Newcastle University

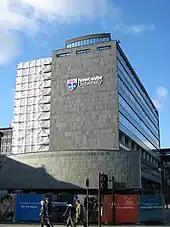
The Herschel Building, home to the School of Mathematics, Statistics and Physics, and several of the university's largest lecture theatres

Newcastle University has many catered and non-catered halls of residence available to first-year students, located around the city of Newcastle. Popular Newcastle areas for private student houses and flats off campus include Jesmond, Heaton, Sandyford, Shieldfield, South Shields and Spital Tongues.